Silvestro Ganassi dal Fontego

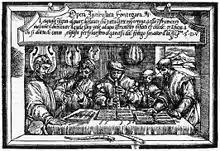
"La Fontegara"

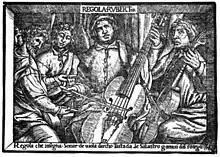
"Regola Rubertina"

Silvestro di Ganassi dal Fontego, also given as Sylvestro di Ganassi dal Fontego, Silvestro Ganasi dal Fontego, and Silvestro dal Fontego (1 January 1492 – 1565) was a Venetian musician and author of two important treatises on instrumental technique.